Uzunköprü Bridge

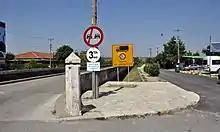
Signs indicating the ban of heavy traffic at the start of the bridge

A new concrete bridge built away was opened in 2013, and heavy vehicles were prohibited from using the historic bridge. In 2015, the bridge was added to the UNESCO World Heritage Site Tentative List in the Cultural category. In 2018, a picture of the historic bridge was meant to be put on the first page of the new Turkish passport. However, the Ministry of Interior accidentally used a picture of the Meriç Bridge instead, while the photo was still labelled as Uzunköprü.